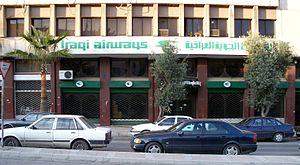
Agence Iraqi Airways à Amman, Jordanie (2009-12).
Iraqi Airways est la principale compagnie aérienne de l'Irak. C'est aussi l'une des plus anciennes compagnies aériennes du Golfe. Cette compagnie est basée à Baghdad, Erbil, et Bassora, elle effectue principalement des vols régionaux. Iraqi Airways est membre de Arab Air Carriers Organization. Elle est sur la liste noire des compagnies interdites en Europe